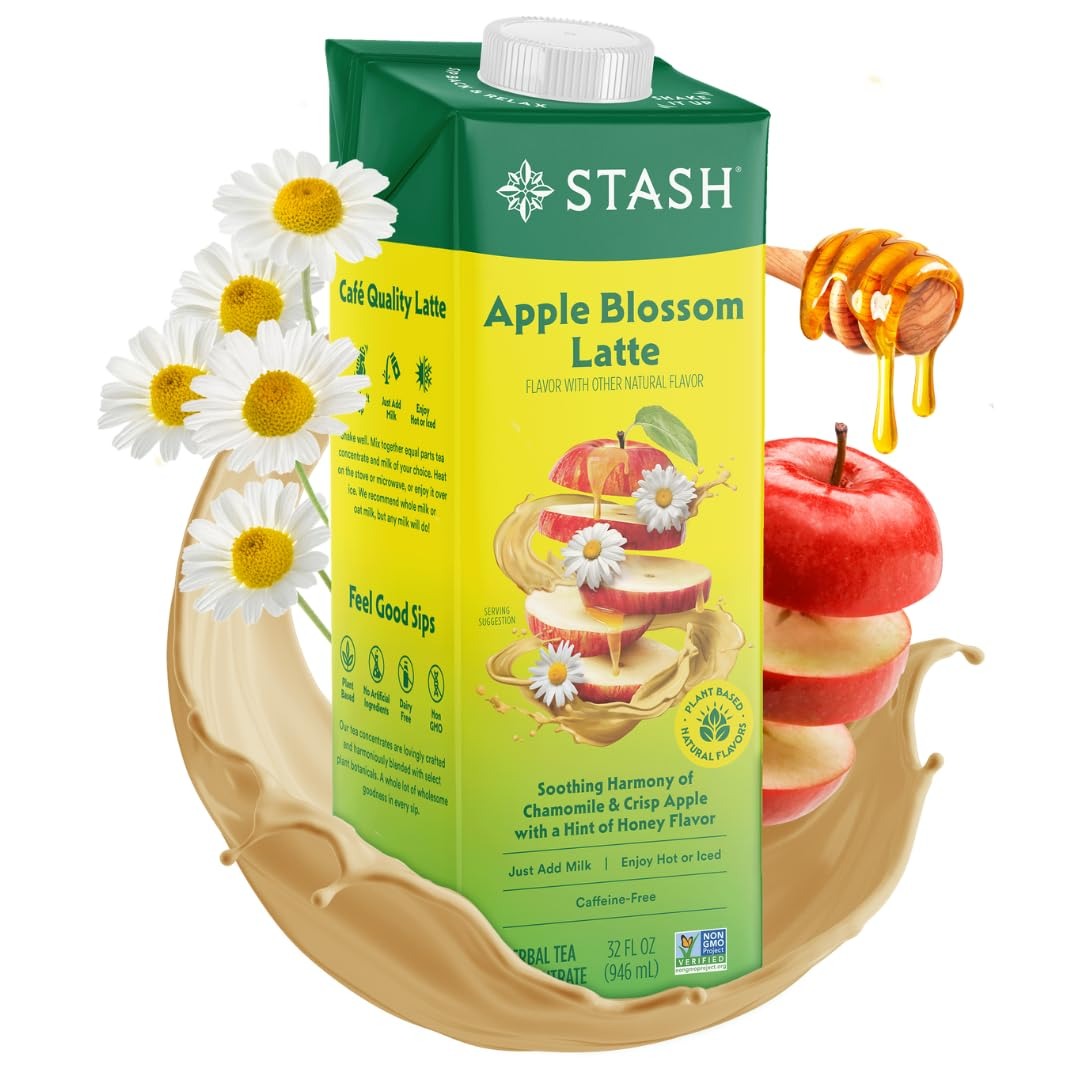
Item Name: STASH Apple Blossom Latte Concentrate - Barista Style Caffeinated Latte Tea Beverage - Crafted in Oregon - Plant Based and Dairy-Free, Serve Hot or Iced, 32 fl oz
Bullet Point 1: Gotta Sip it to Believe It. Naturally delicious! Immerse yourself in this truly unique flavor.
Bullet Point 2: Soothing notes of chamomile complimented by crisp apple and a hint of honey flavor. You’ve never tasted anything like this, but trust us, you need to.
Bullet Point 3: Soothing Harmony of Chamomile & Crisp Apple with a Hint of Honey
Bullet Point 4: Shake well. Mix together equal parts tea concentrate and milk of your choice. Heat on the stove or microwave, or enjoy it over ice. We recommend whole milk or oat milk, but any milk will do!
Bullet Point 5: Our tea concentrates are lovingly crafted and harmoniously blended with select plant botanicals. A whole lot of wholesome goodness in every sip.
Bullet Point 6: OVER 100 FLAVORS: With classic and unique flavors of black, green, chai, oolong, white, rooibos, iced tea, sampler variety packs, loose-leaf tea, and tea latte concentrate. STASH has something for everyone, perfect for daily sipping or a special gift.
Value: 32.0
Unit: Fl Oz

Price: 6.59